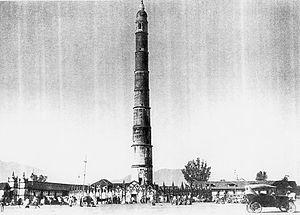
La tour Bhimsen, également connue sous le nom de Dharahara ou Bhimsen Sthambha, est une tour de neuf étages sise à Sundhara, Katmandou, aujourd'hui détruite. Initialement construite en 1825 par Bhimsen Thapa, Premier ministre, elle avait un rôle militaire comme tour de garde, autant que de « beffroi » de la ville de Katmandou.